Phalarodon

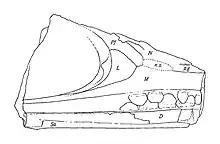
Holotype skull of "P. fraasi" seen from the side

The holotype of "Phalarodon fraasi", which consisted of a skull and several jaw fragments, was collected by John Campbell Merriam from Fossil Hill in the West Humboldt Range of Nevada, and was subsequently described by Merriam in 1910. Since then, the species has also been found in the Guizhou Province of China, as well as the Botneheia Formation on the islands of Svalbard in Norway. In 2004, a reanalysis of the available mixosaurid materials saw "Phalarodon fraasi" be merged into the genus "Mixosaurus" alongside several other species of mixosaurid ichthyosaur.